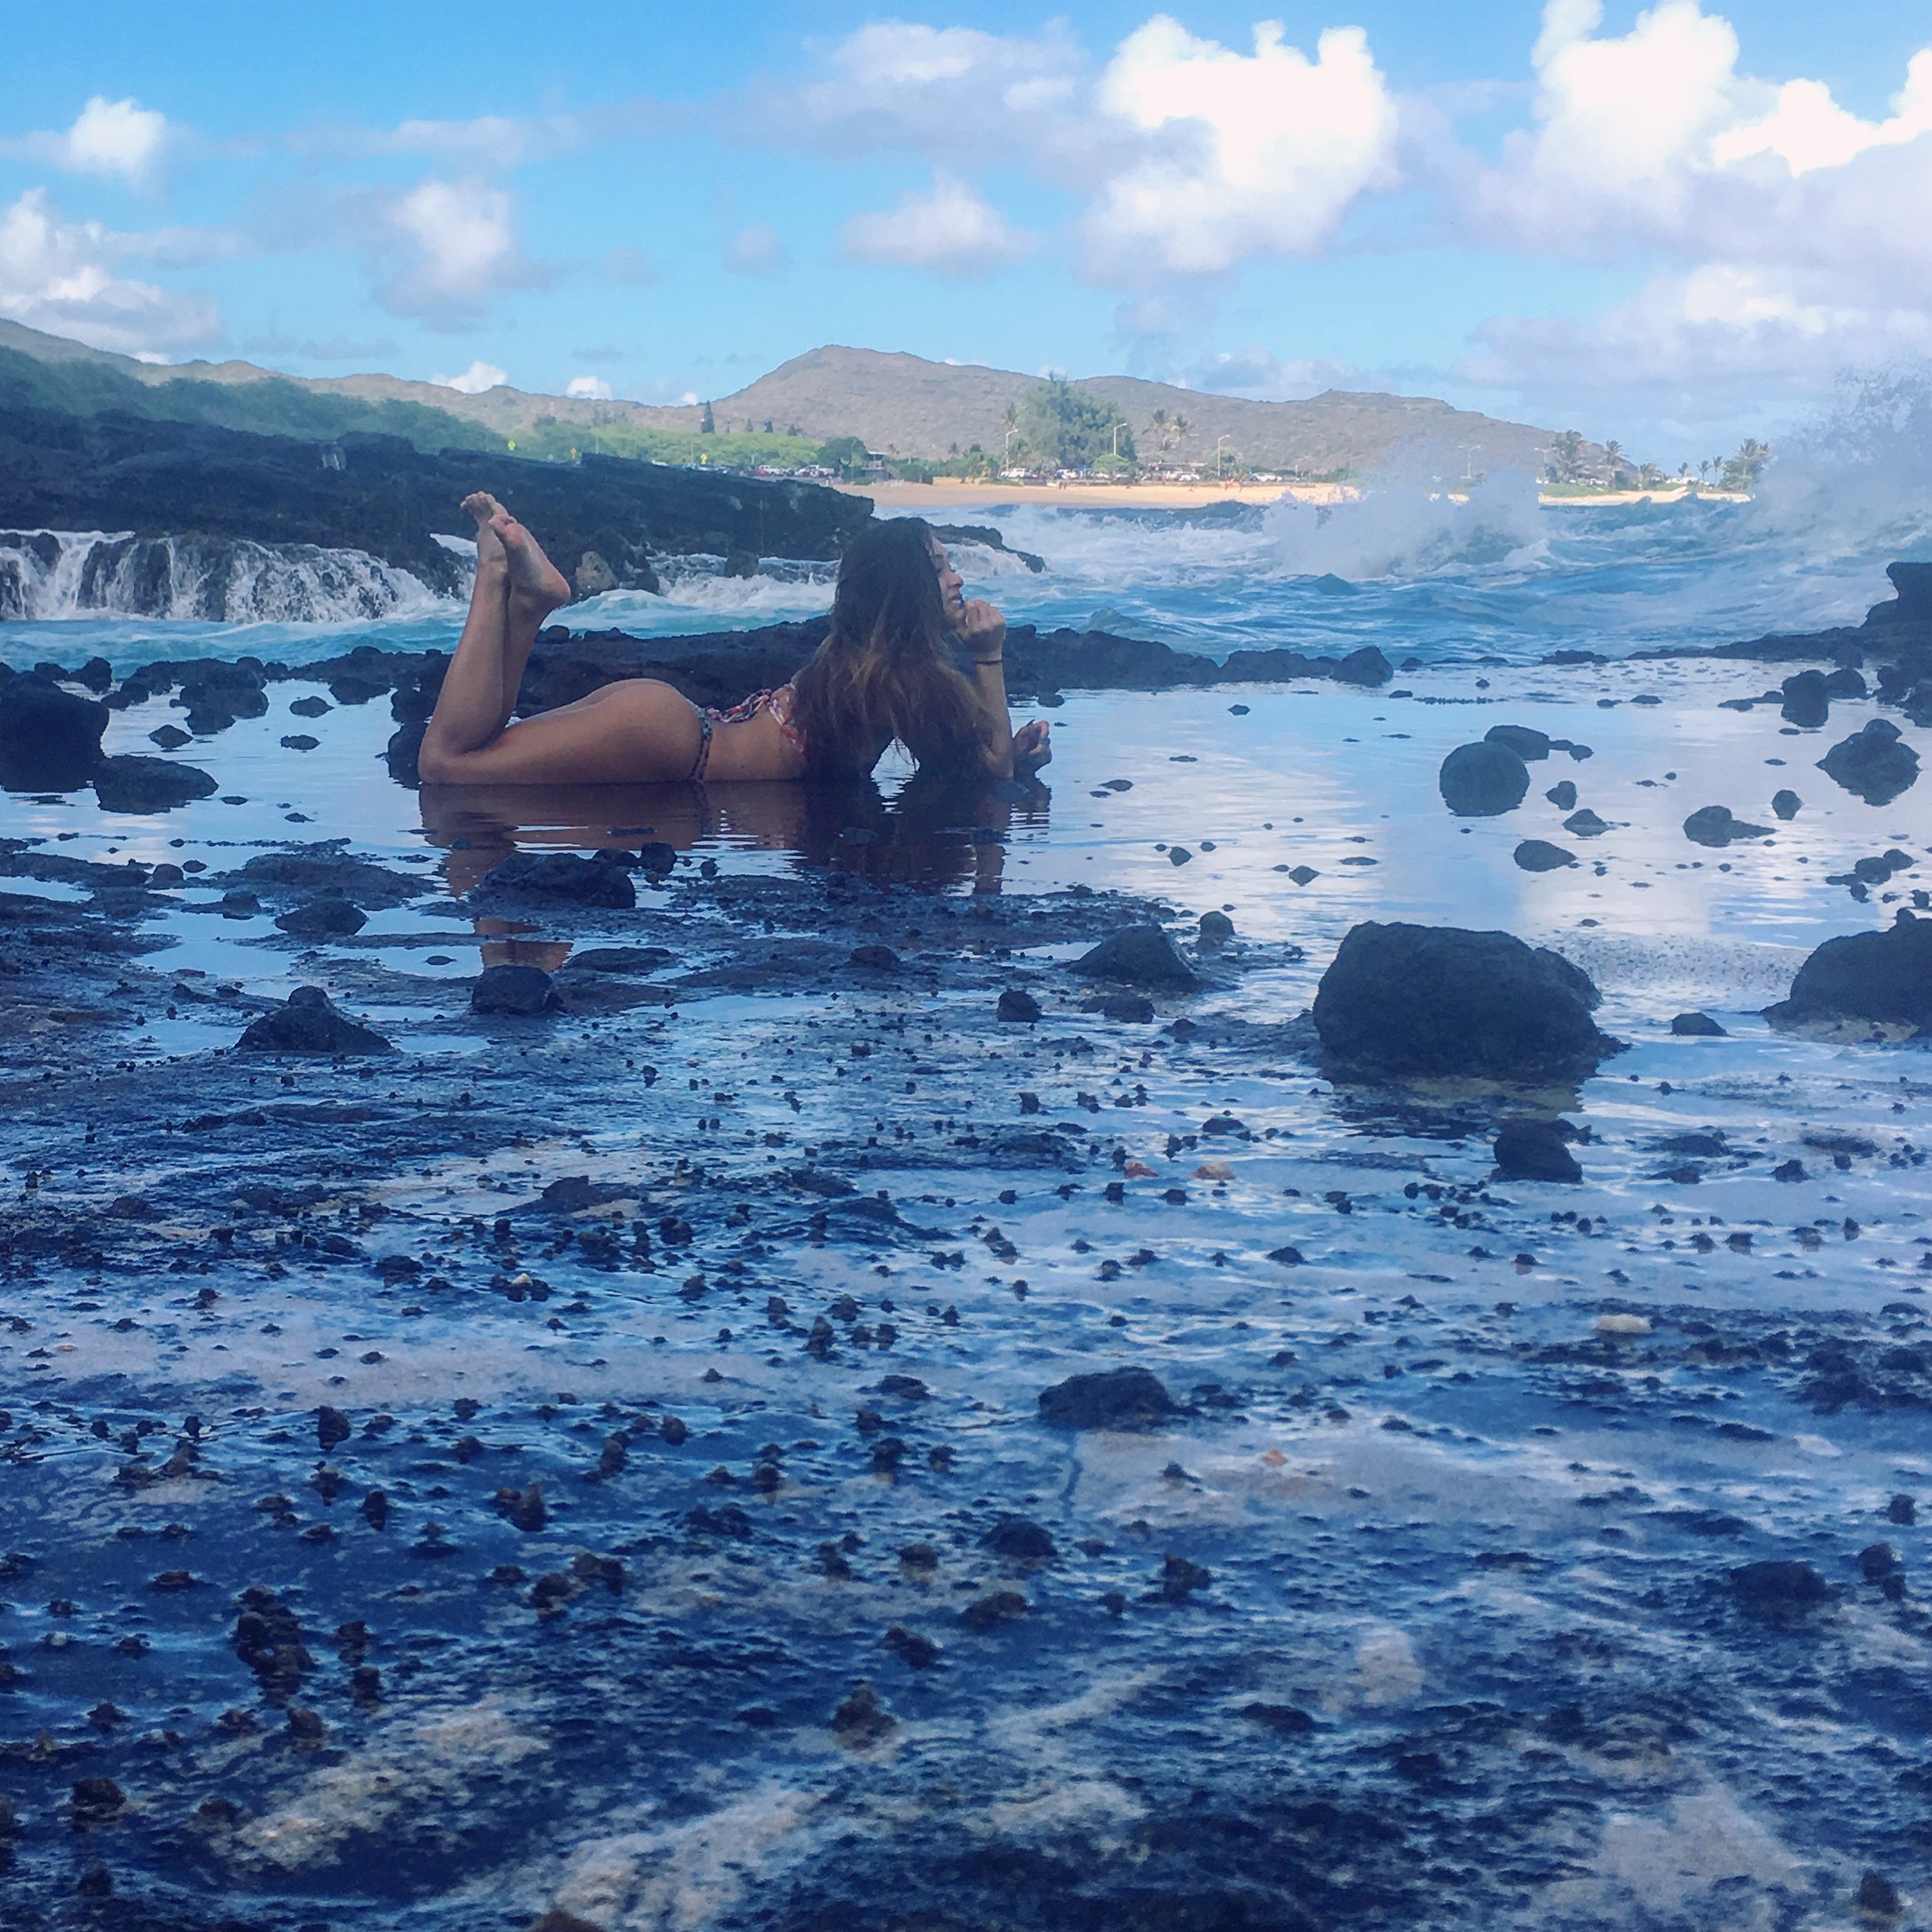
sea, water, sky, ocean, coastal and oceanic landforms, wave, rock, vacation, cloud, coast, fun, loch